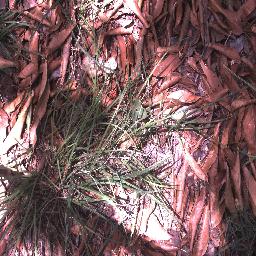
Label: negative